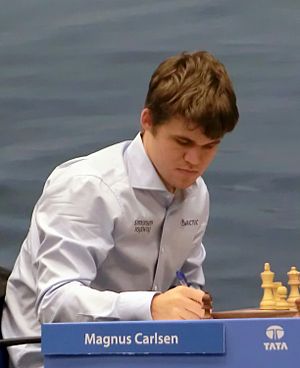
VM i skak 2016
Magnus Carlsen
Verdensmesterskabet i skak 2016 blev afholdt i New York 11. - 30. november 2016. De to modstandere var den siddende verdensmester, Magnus Carlsen, Norge, og vinderen af kandidatturneringen Sergej Karjakin, Rusland. Da kampen 28. november stod lige efter 12. parti, skulle matchen afgøres 30. november med 4 partier hurtigskak; var stillingen stadig lige, gik man over til 4 partier lynskak. Var kampen herefter fortsat uafgjort, spilledes endelig et parti Armageddon lynskak, en matchform der fremtvinger en afgørelse.